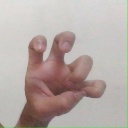
अक्षर: छ